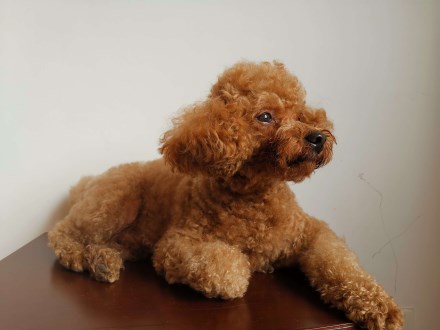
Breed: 7449-n000128-teddy